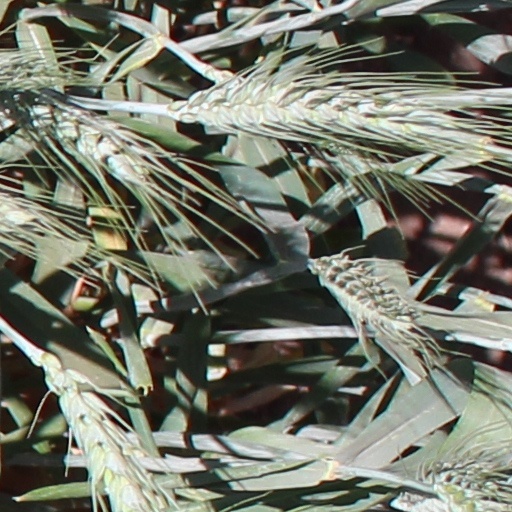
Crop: wheat